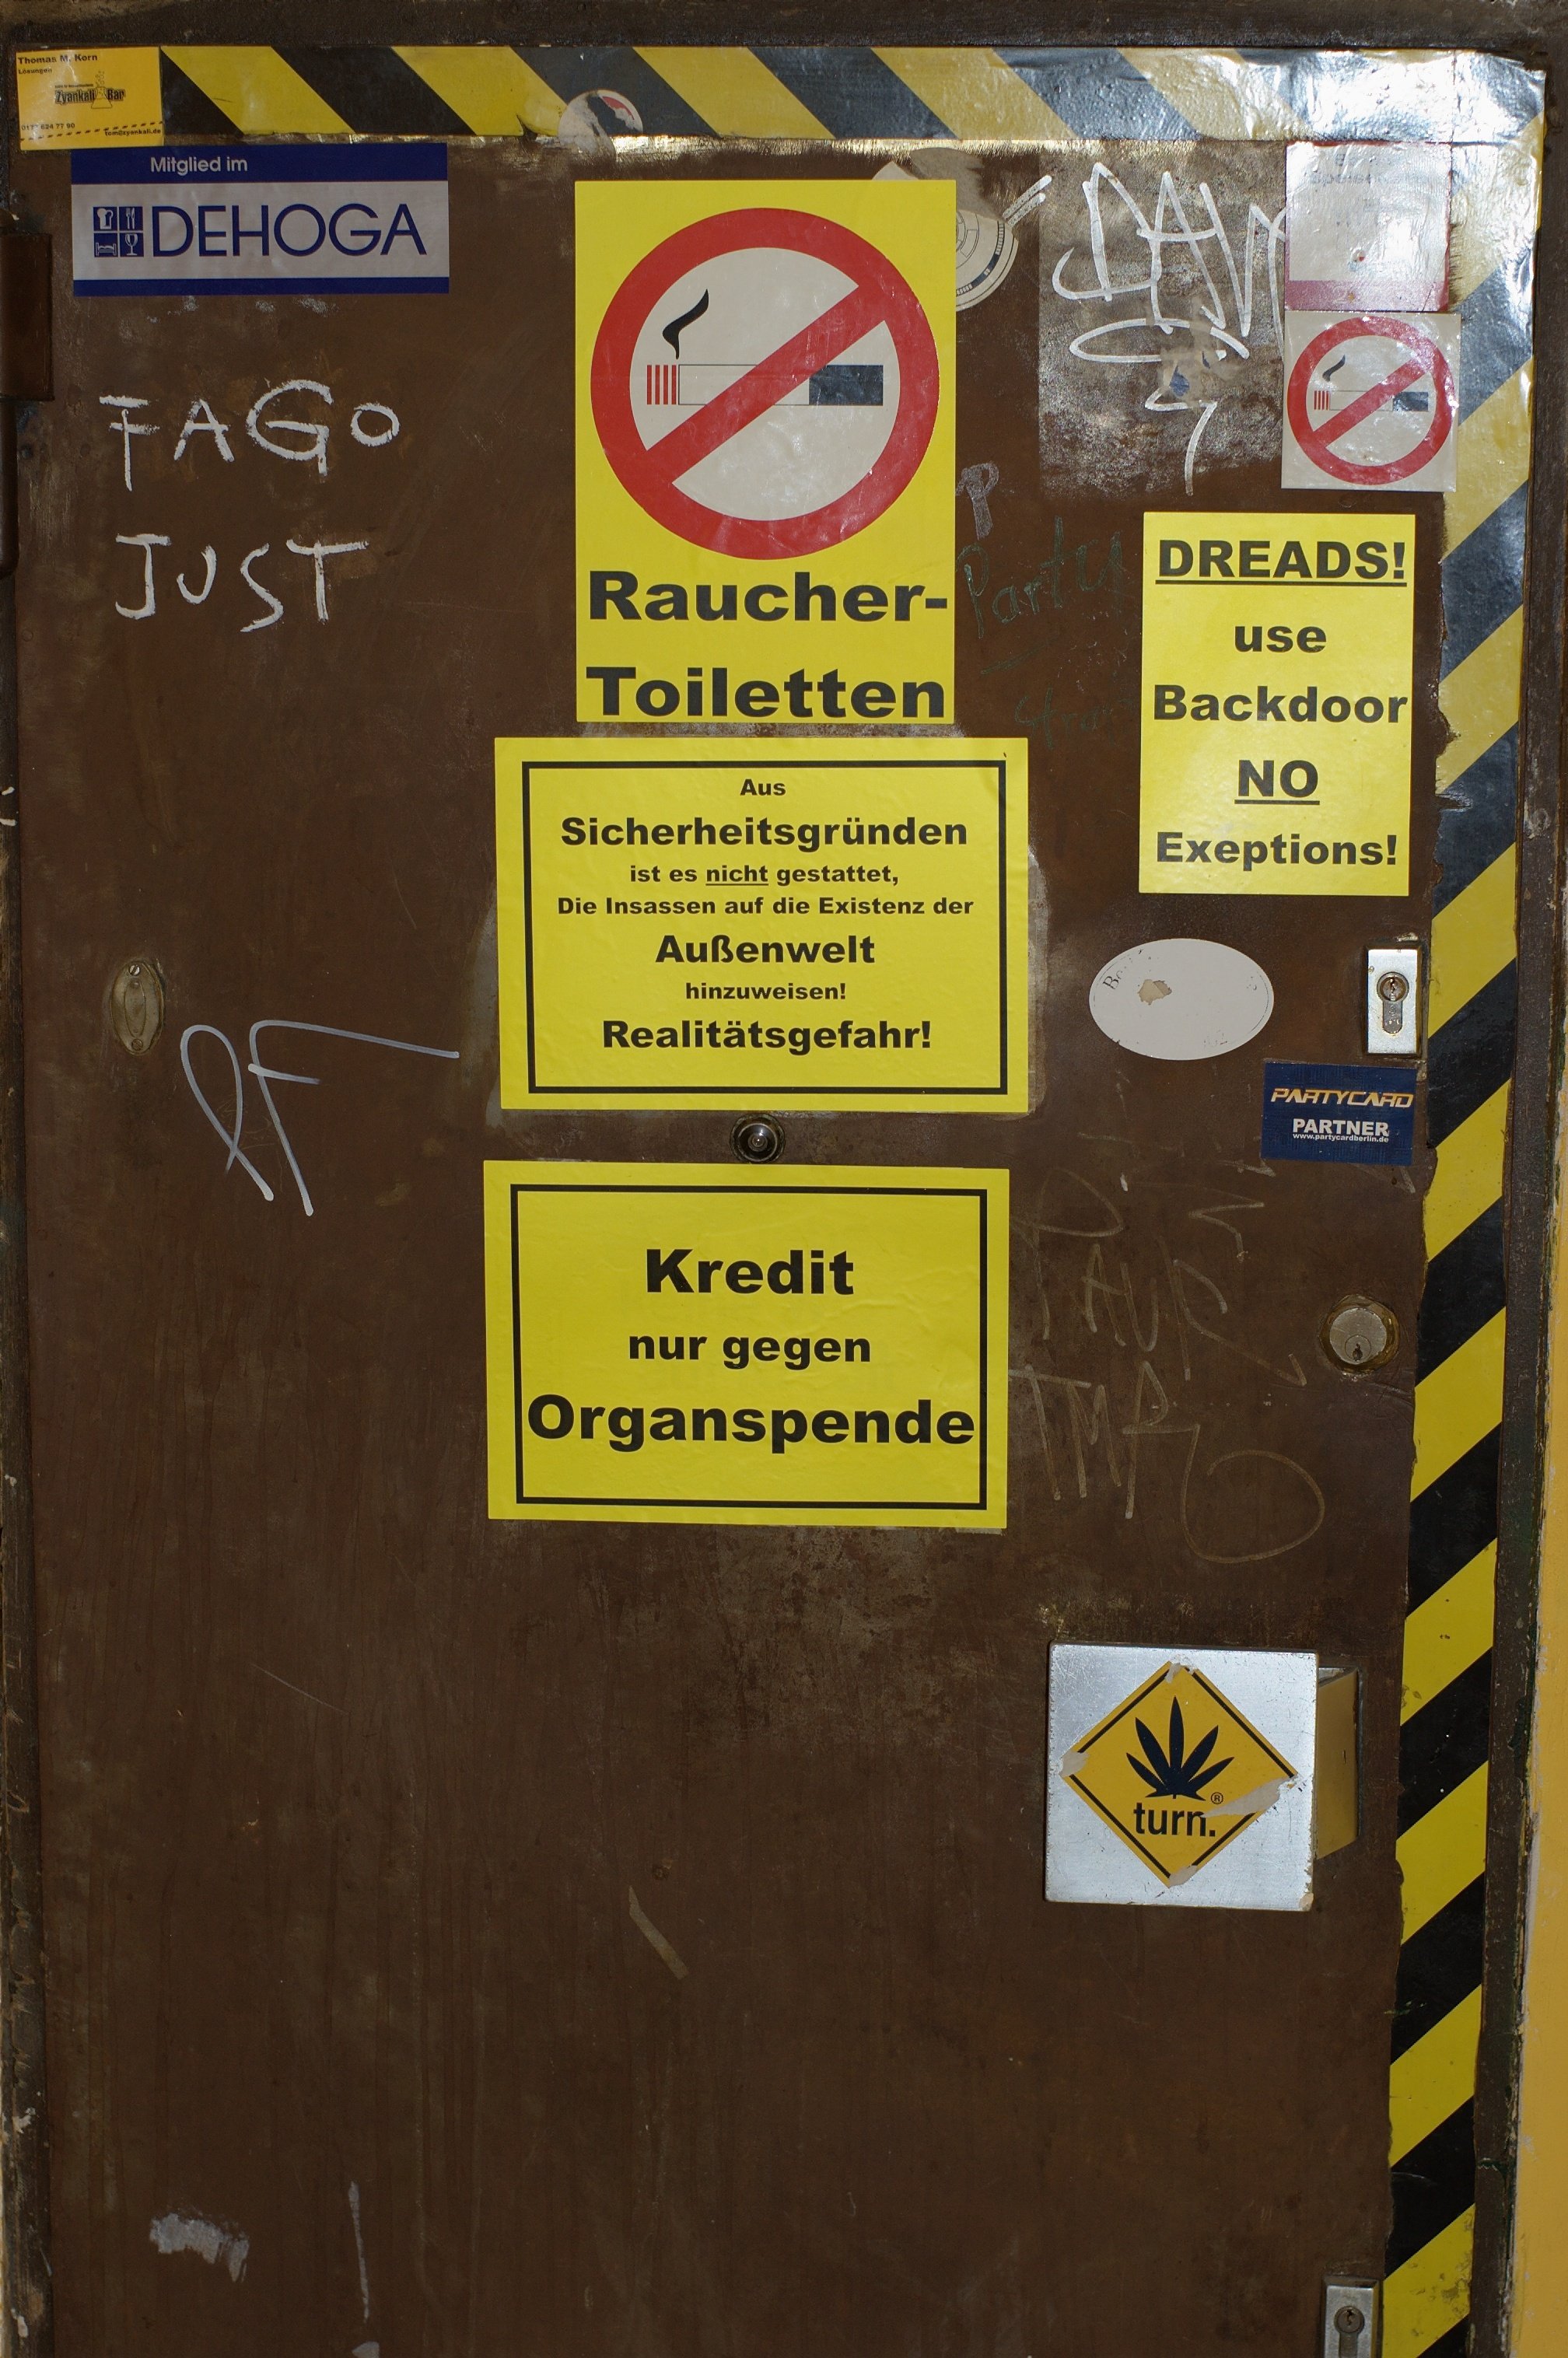
advertising, 50mm, signs, rawtherapee, germany, deutschland, berlin, poster, pentax, lenstagged, steffenzahn, k100d, justpentax, kreuzberg, schilder, fa50, fa50mm, smcpentaxfa11450mm, pentaxfa50mm, smcpfa50mmf14